VoIP phone

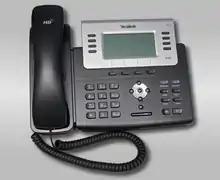
Yealink T27G VoIP Telephone

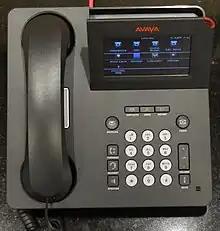
Avaya IP phone

The overall hardware may look like a telephone or mobile phone. A VoIP phone has the following hardware components